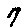
Label: 7